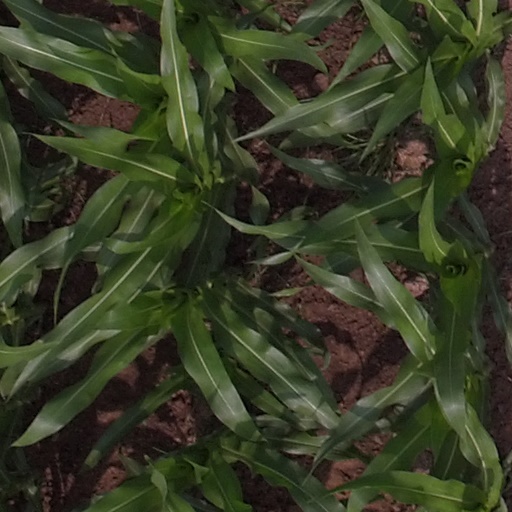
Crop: maize; corn